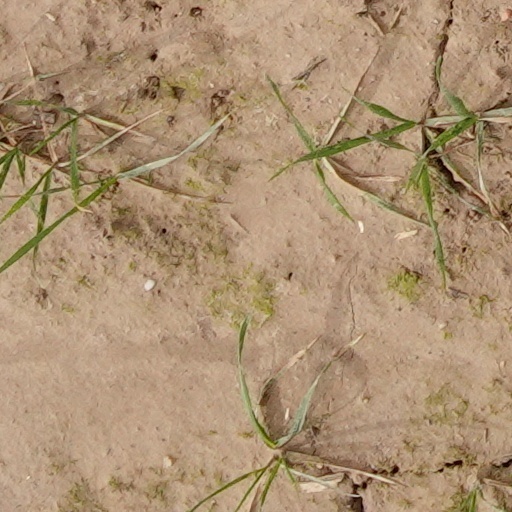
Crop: wheat